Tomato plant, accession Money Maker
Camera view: vertical (180 deg); turntable rotation: 90 degrees
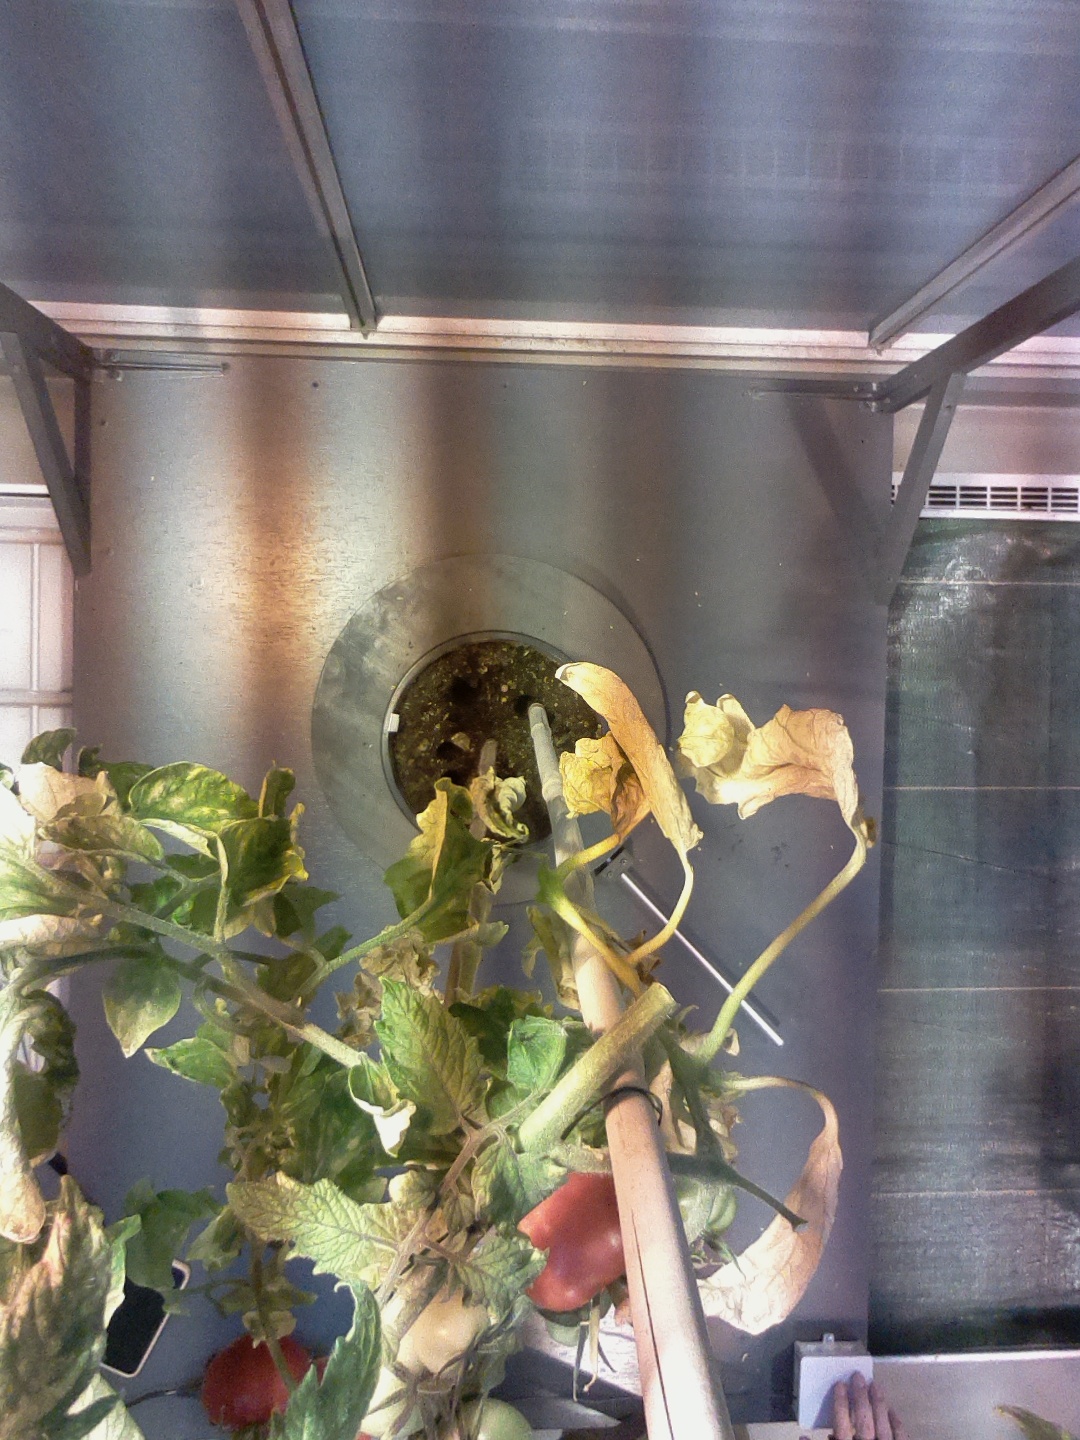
BBCH growth stage 83: 30%-40% of fruits show typical fully ripe color